SpaceX Super Heavy

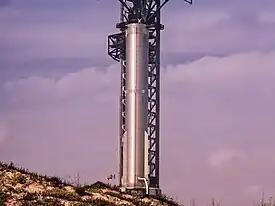
Booster 7 being tested on the orbital launch pad at Starbase, Boca Chica, Texas, in February 2023.

Booster 7 and Ship 24 conducted several static fire and spin prime tests before launch, with the first such test doing significant damage to Booster 7 on July 11, 2022. After a launch attempt aborted on April 17, 2023, Booster 7 and Ship 24 lifted off on April 20 at 13:33 UTC in the first orbital flight test. Three engines were disabled during the launch sequence and several more failed during the flight. The flight concluded when the booster lost thrust vectoring control of the Raptor engines, resulting in the rocket spinning out of control. The flight termination system (FTS) was activated, though the vehicle tumbled for another 40 seconds before disintegrating.